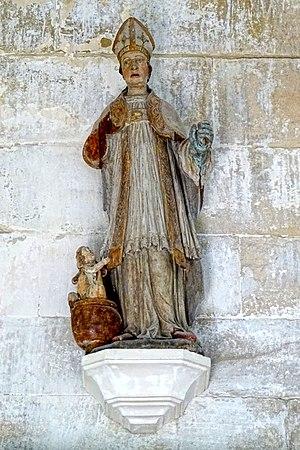
Statue de saint Nicolas.
L'église Saint-Pierre-Saint-Paul est une église catholique située à Goussainville, en France. C'est au moins la troisième église sur le même emplacement, édifiée pour l'essentiel entre 1550 et 1564 dans le style de la Renaissance, avec une ornementation particulièrement riche et élaborée pour un petit village rural. Les arcs brisés et les voûtes d'ogives rappellent encore l'architecture gothique, tandis que les chapiteaux, entablements et pilastres sont d'inspiration antique. Le plan est très simple, et ne prévoit qu'un vaisseau central aveugle accompagné de deux bas-côtés, ainsi qu'une petite chapelle, l'ensemble se terminant par un chevet plat. Les travaux sont financés par le seigneur Antoine de Nicolaï, premier président de la Cour des comptes, et sont peut-être dirigés par le maître-maçon Nicolas de Saint-Michel. Il faut encore une dernière campagne de travaux au début du XVIIᵉ siècle pour terminer la reconstruction des murs extérieurs. L'église actuelle conserve encore des éléments de l'église romane tardive et gothique primitive du XIIᵉ siècle, en l'occurrence deux travées du bas-côté sud avec un ancien portail et le premier étage du clocher, profondément remanié.